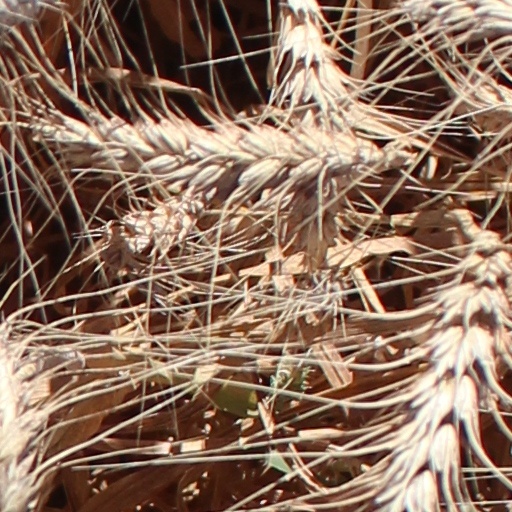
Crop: wheat